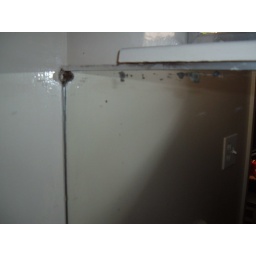
left upper corner of mirror in bathroom 1